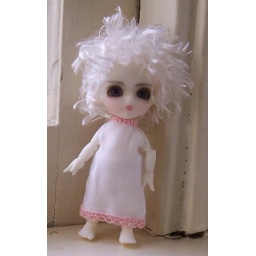
Lati White Pury in a batiste white dress with hand crocheted accents